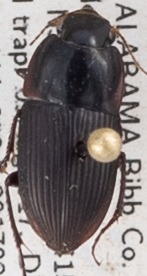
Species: Anisodactylus merula
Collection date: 2017-08-09
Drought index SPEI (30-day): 0.662
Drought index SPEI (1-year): -0.044
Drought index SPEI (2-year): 0.32